Palestinian handicrafts

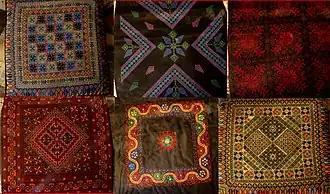
Palestinian embroidery

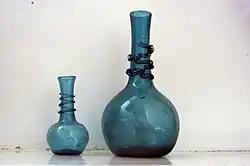
Hebron glass

Palestinian handicrafts are handicrafts produced by Palestinian people or individuals. A wide variety of handicrafts, many of which have been produced by Palestine's inhabitants in Palestine for hundreds of years, continue to be produced today. Palestinian handicrafts include embroidery work, pottery-making, soap-making, glass-making, weaving, and olive-wood and Mother of Pearl carvings, among others. Some Palestinian cities in the West Bank, particularly Bethlehem, Hebron and Nablus have gained renown for specializing in the production of a particular handicraft, with the sale and export of such items forming a key part of each cities' economy.